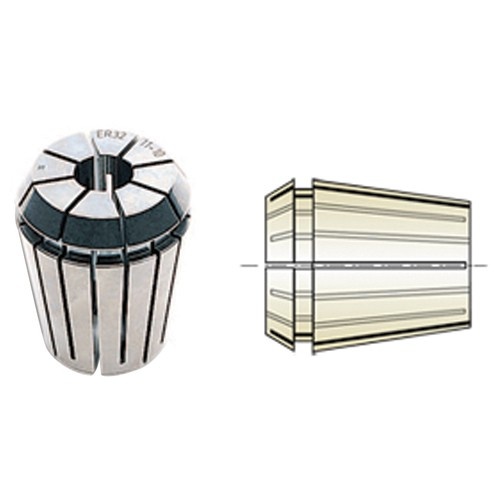
‎ER 16-3/32 COLLET
Brand: ET02 New 2023
Item #: YG53160332 Brand: YG-1 Cutting Tools Model #: 160332 Product Specifications Connection Diameter Workpiece Side (DCONWS) 3/32″ Shank Size (SS) ER16
Category: Hardware > Tool Accessories > Router Accessories > Router Tables